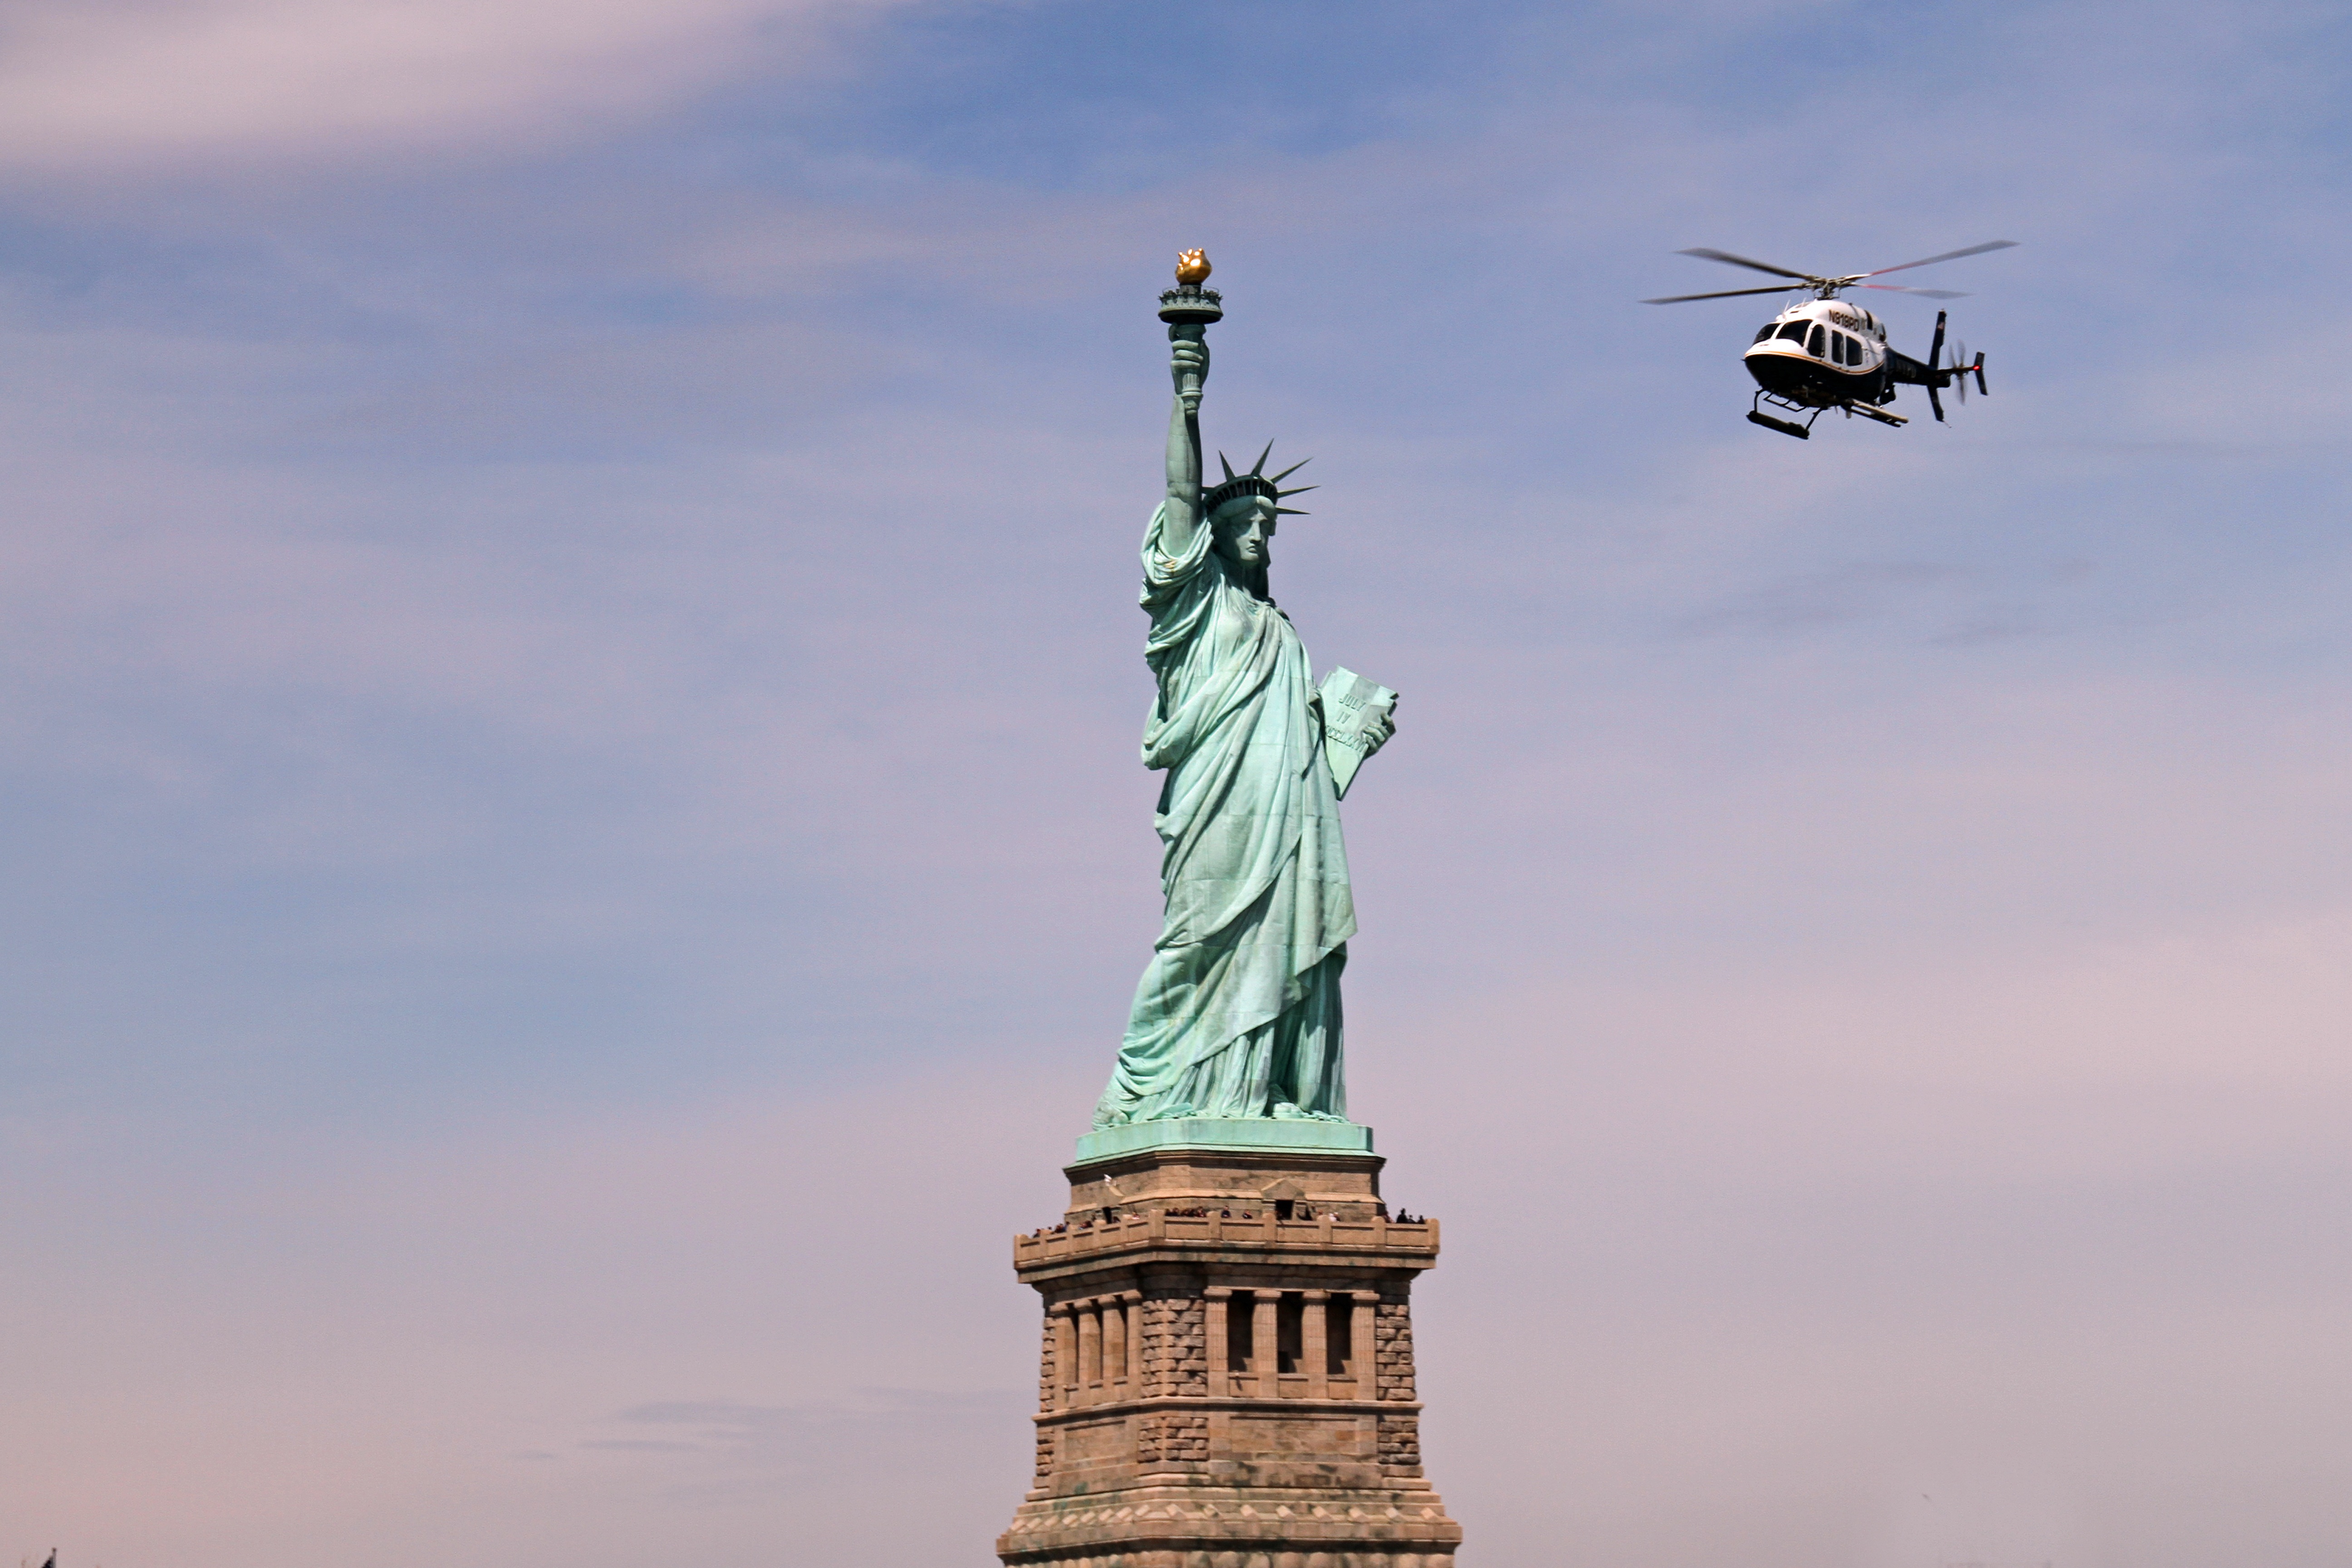
sky, urban, new york, manhattan, new york city, monument, statue, statue of liberty, vehicle, tower, landmark, sculpture, new york skyline, atmosphere of earth